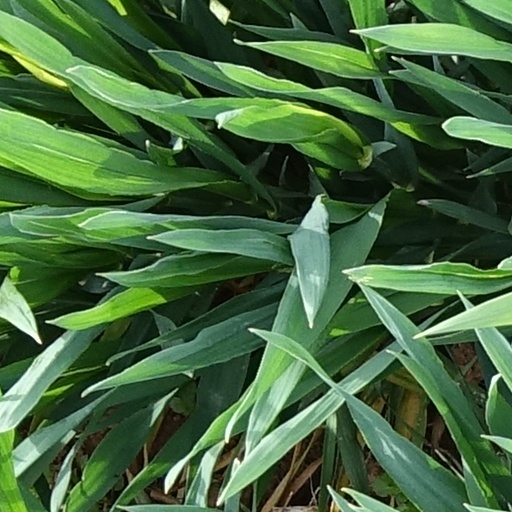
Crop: wheat